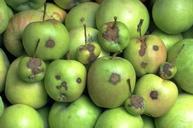
Plant: Apple
Disease: apple scab